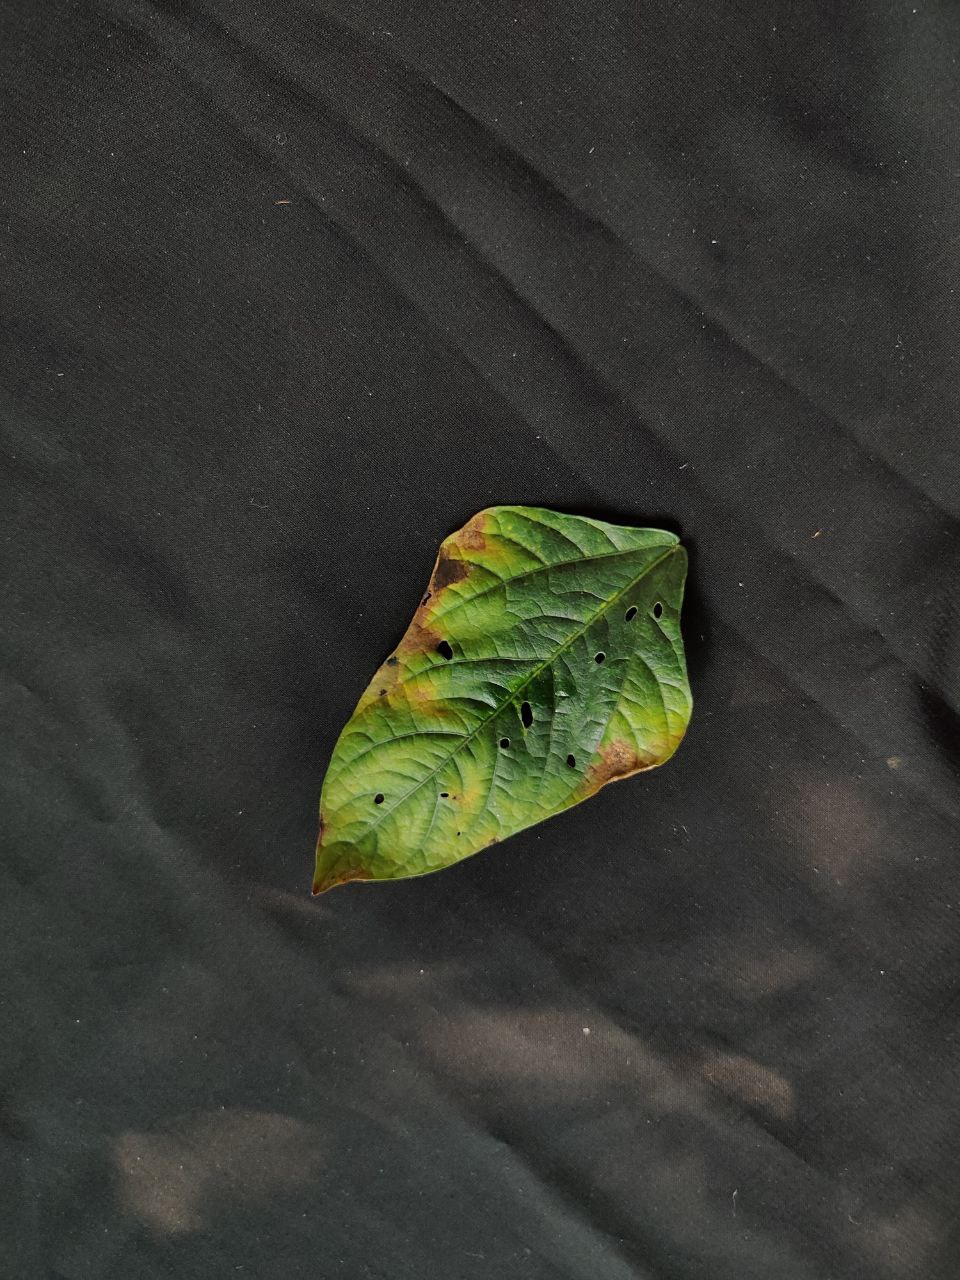
Crop: cowpea
Leaf condition: Bacterial wilt